Hubbard Brook Experimental Forest

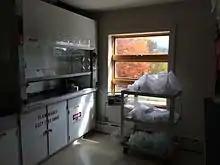
Hubbard Brook Experimental Forest laboratory, 2015

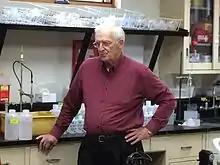
Gene Likens in the laboratory, 2015

The idea for using the small watershed approach being used at Hubbard Brook for studies of elemental budgets and cycles was born with Professor F. Herbert Bormann of Dartmouth College, who began taking his botany classes for field trips to this area of the White Mountain National Forest in the early 1950s, and Forest Service scientist Robert Pierce. Bormann proposed to Pierce that the area set aside by the Forest Service for watershed studies be used for closed-system ecological studies.